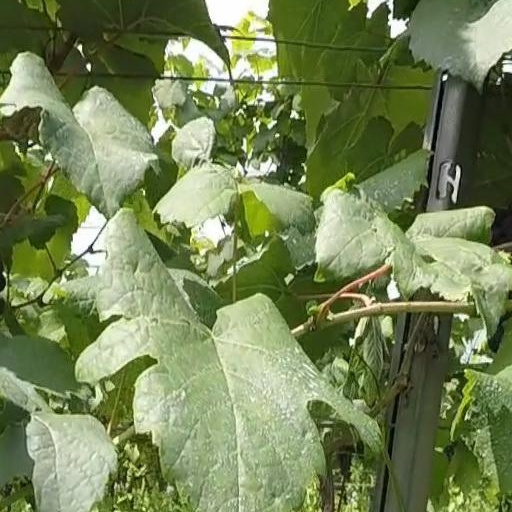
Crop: grape